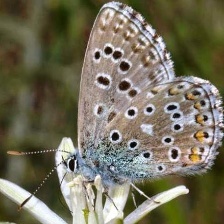
Species: ADONIS
Butterfly family (ImageNet category): lycaenid_butterfly